Zina Young Card

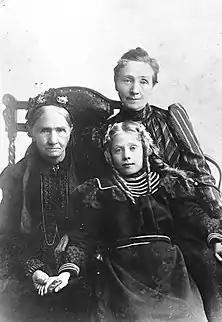
Zina P. Card with her mother, Zina D. H. Young and daughter Zina Brown

Like her mother, Brown valued education; she studied elocution and domestic science at Brigham Young College in Logan. In 1908 she married future LDS Apostle Hugh B. Brown in the Salt Lake Temple. She gave birth to eight children. While Hugh was stationed in France during World War I, Brown managed his finances and survived the 1918 flu epidemic along with all of her children. The elder Zina visited them in Canada as much as possible, and Brown in turn often visited her mother in Salt Lake City. At the age of 48, Brown was called to serve in the British mission alongside her husband, but fled England at the onset of World War II. When it was safe to return to London after the war, she arranged for clothing to be sent from the church in Salt Lake City to help needy church members in London.